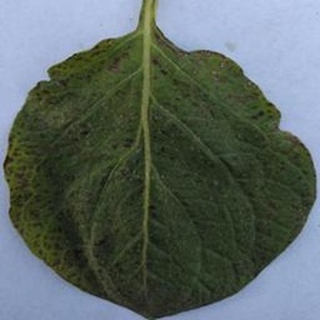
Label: potato_early_blight